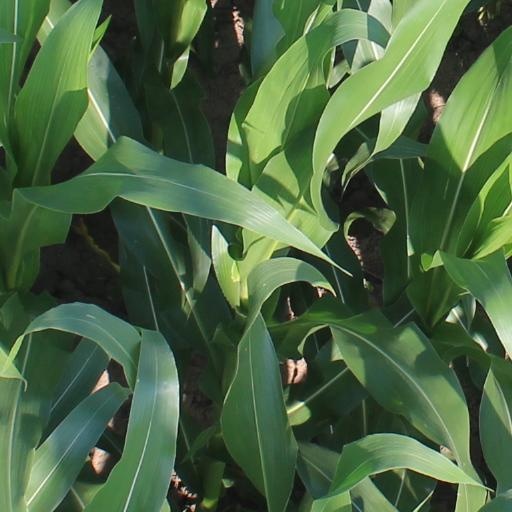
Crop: maize; corn